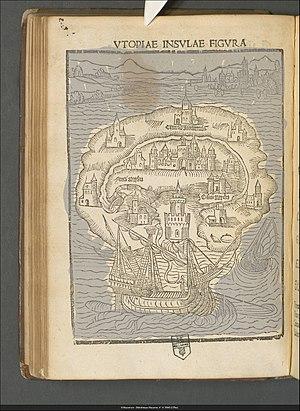
L'Utopie est un ouvrage de Thomas More écrit en latin et publié en 1516. Thomas Morus fut un juriste, historien, philosophe, humaniste et homme politique anglais.